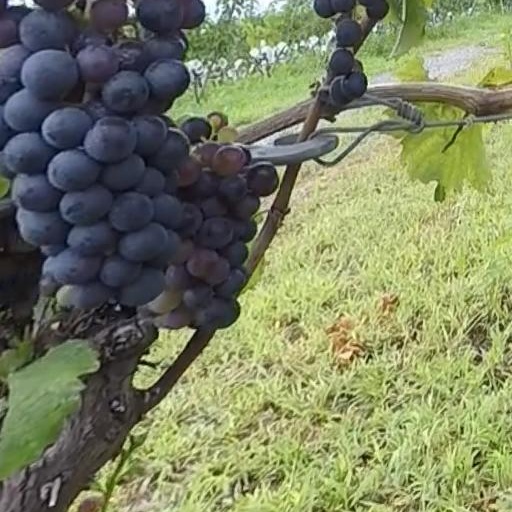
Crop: grape